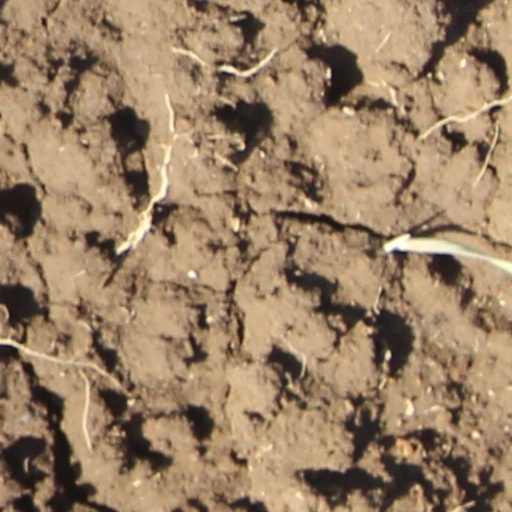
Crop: wheat